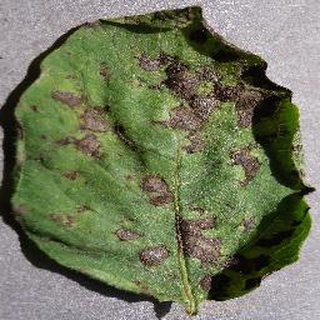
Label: potato_early_blight